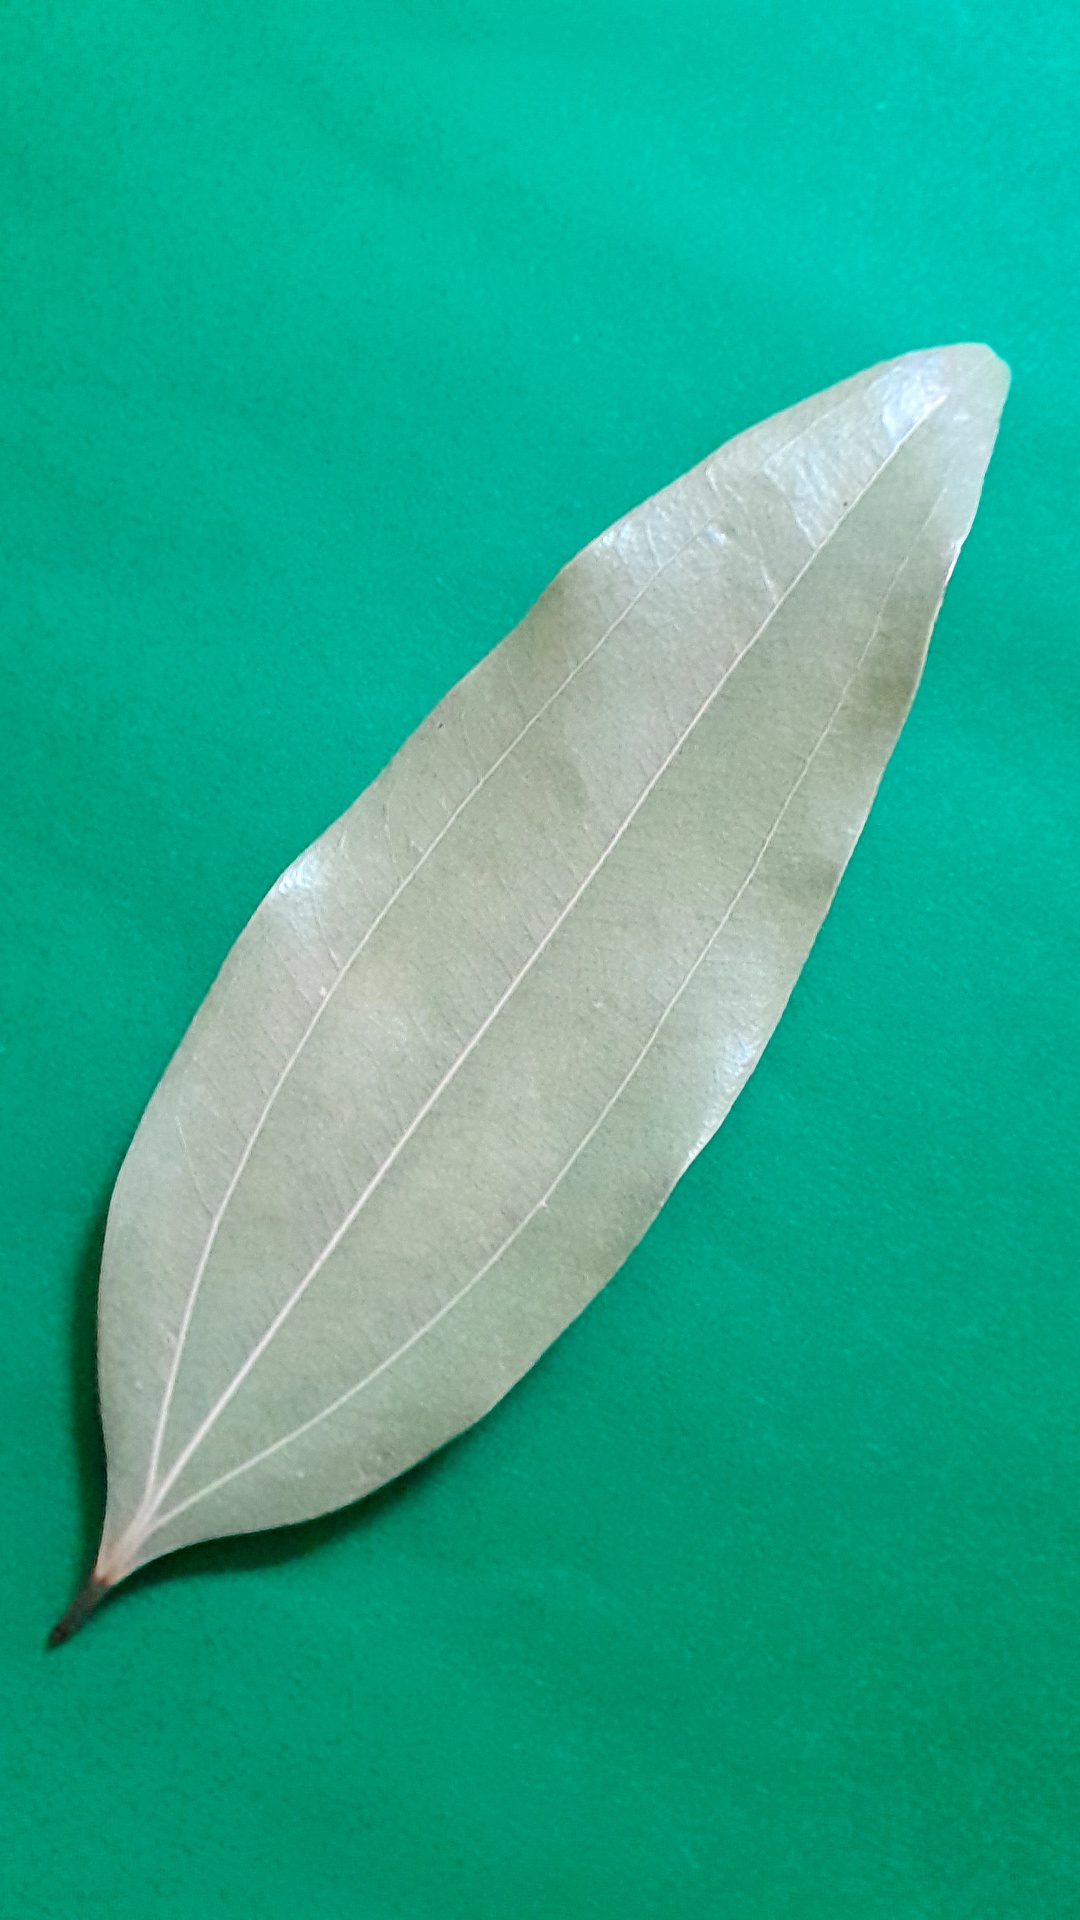
Label: Dry Leaf